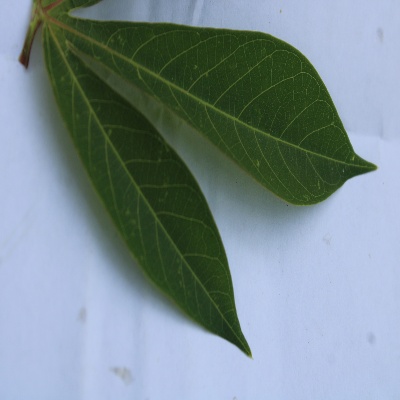
Crop: Cassava
Condition: healthy